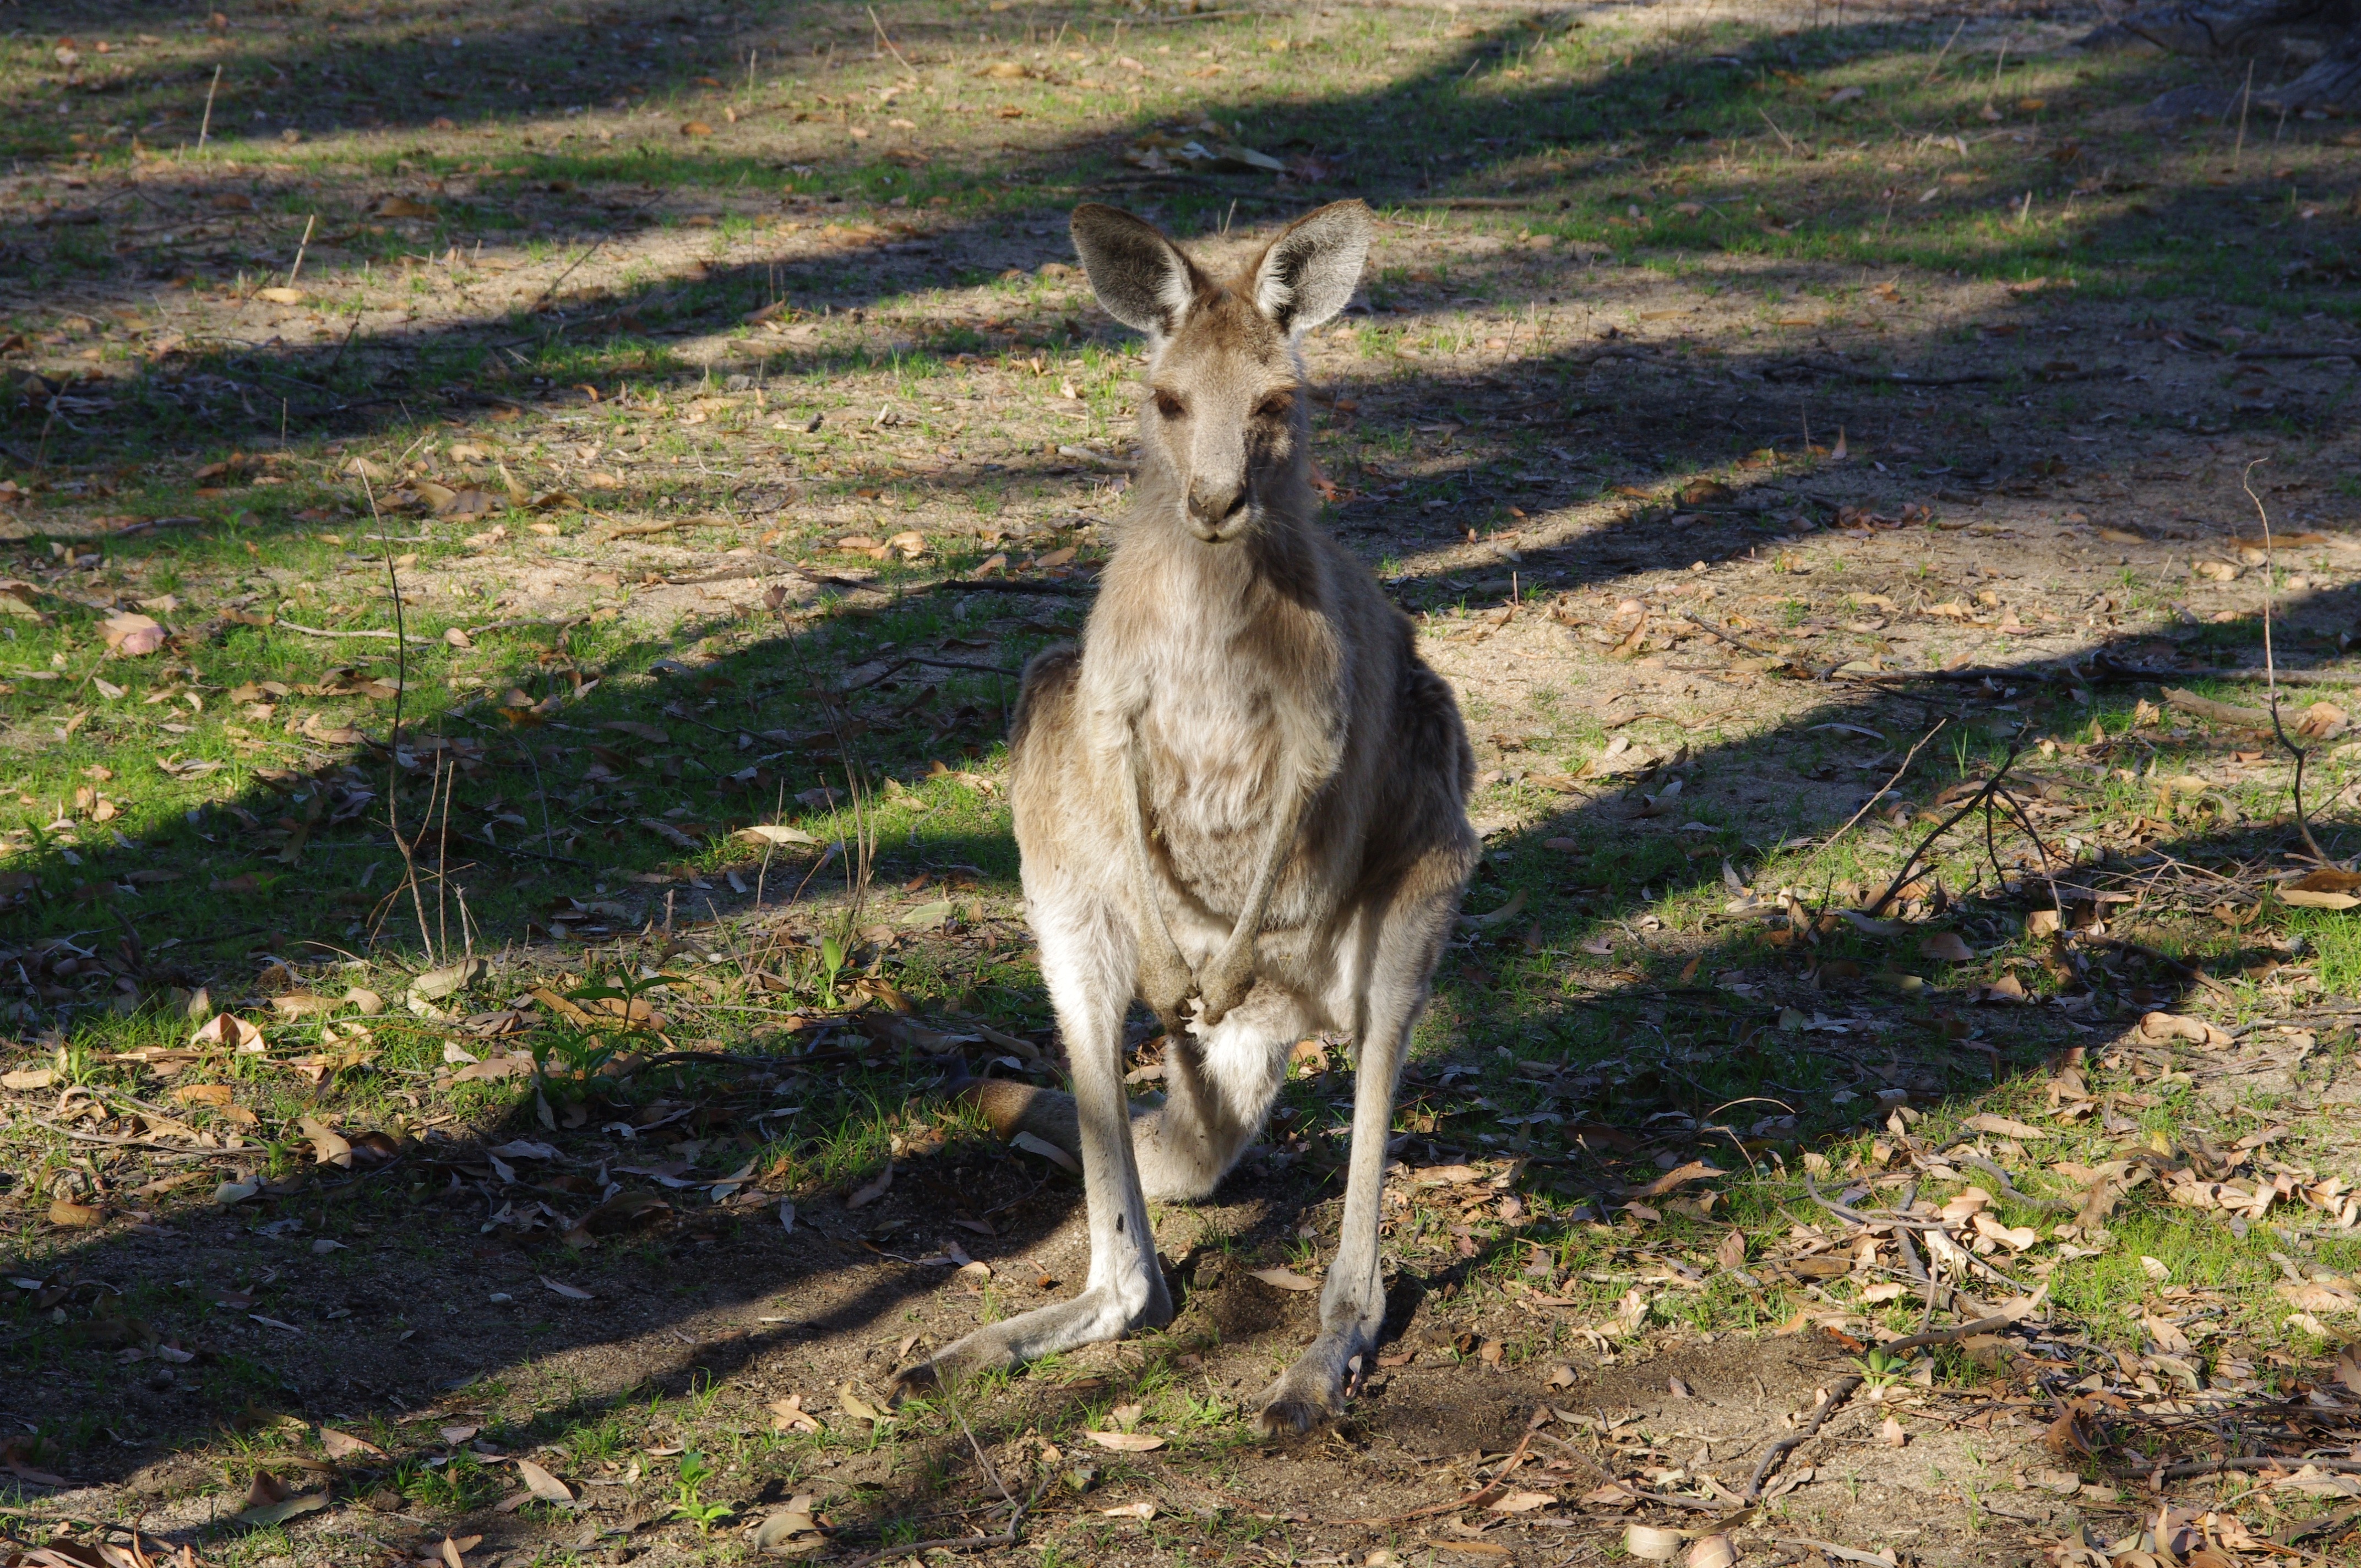
nature, hair, animal, cute, wildlife, wild, fur, mammal, fauna, kangaroo, australia, hop, australian, vertebrate, marsupial, kangaroos, macropodidae